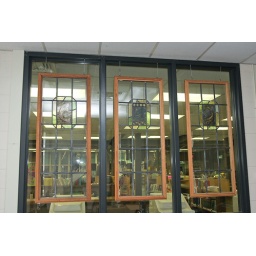
Three of the six stained glass windows that once hung in the 3rd floor biology bay window.